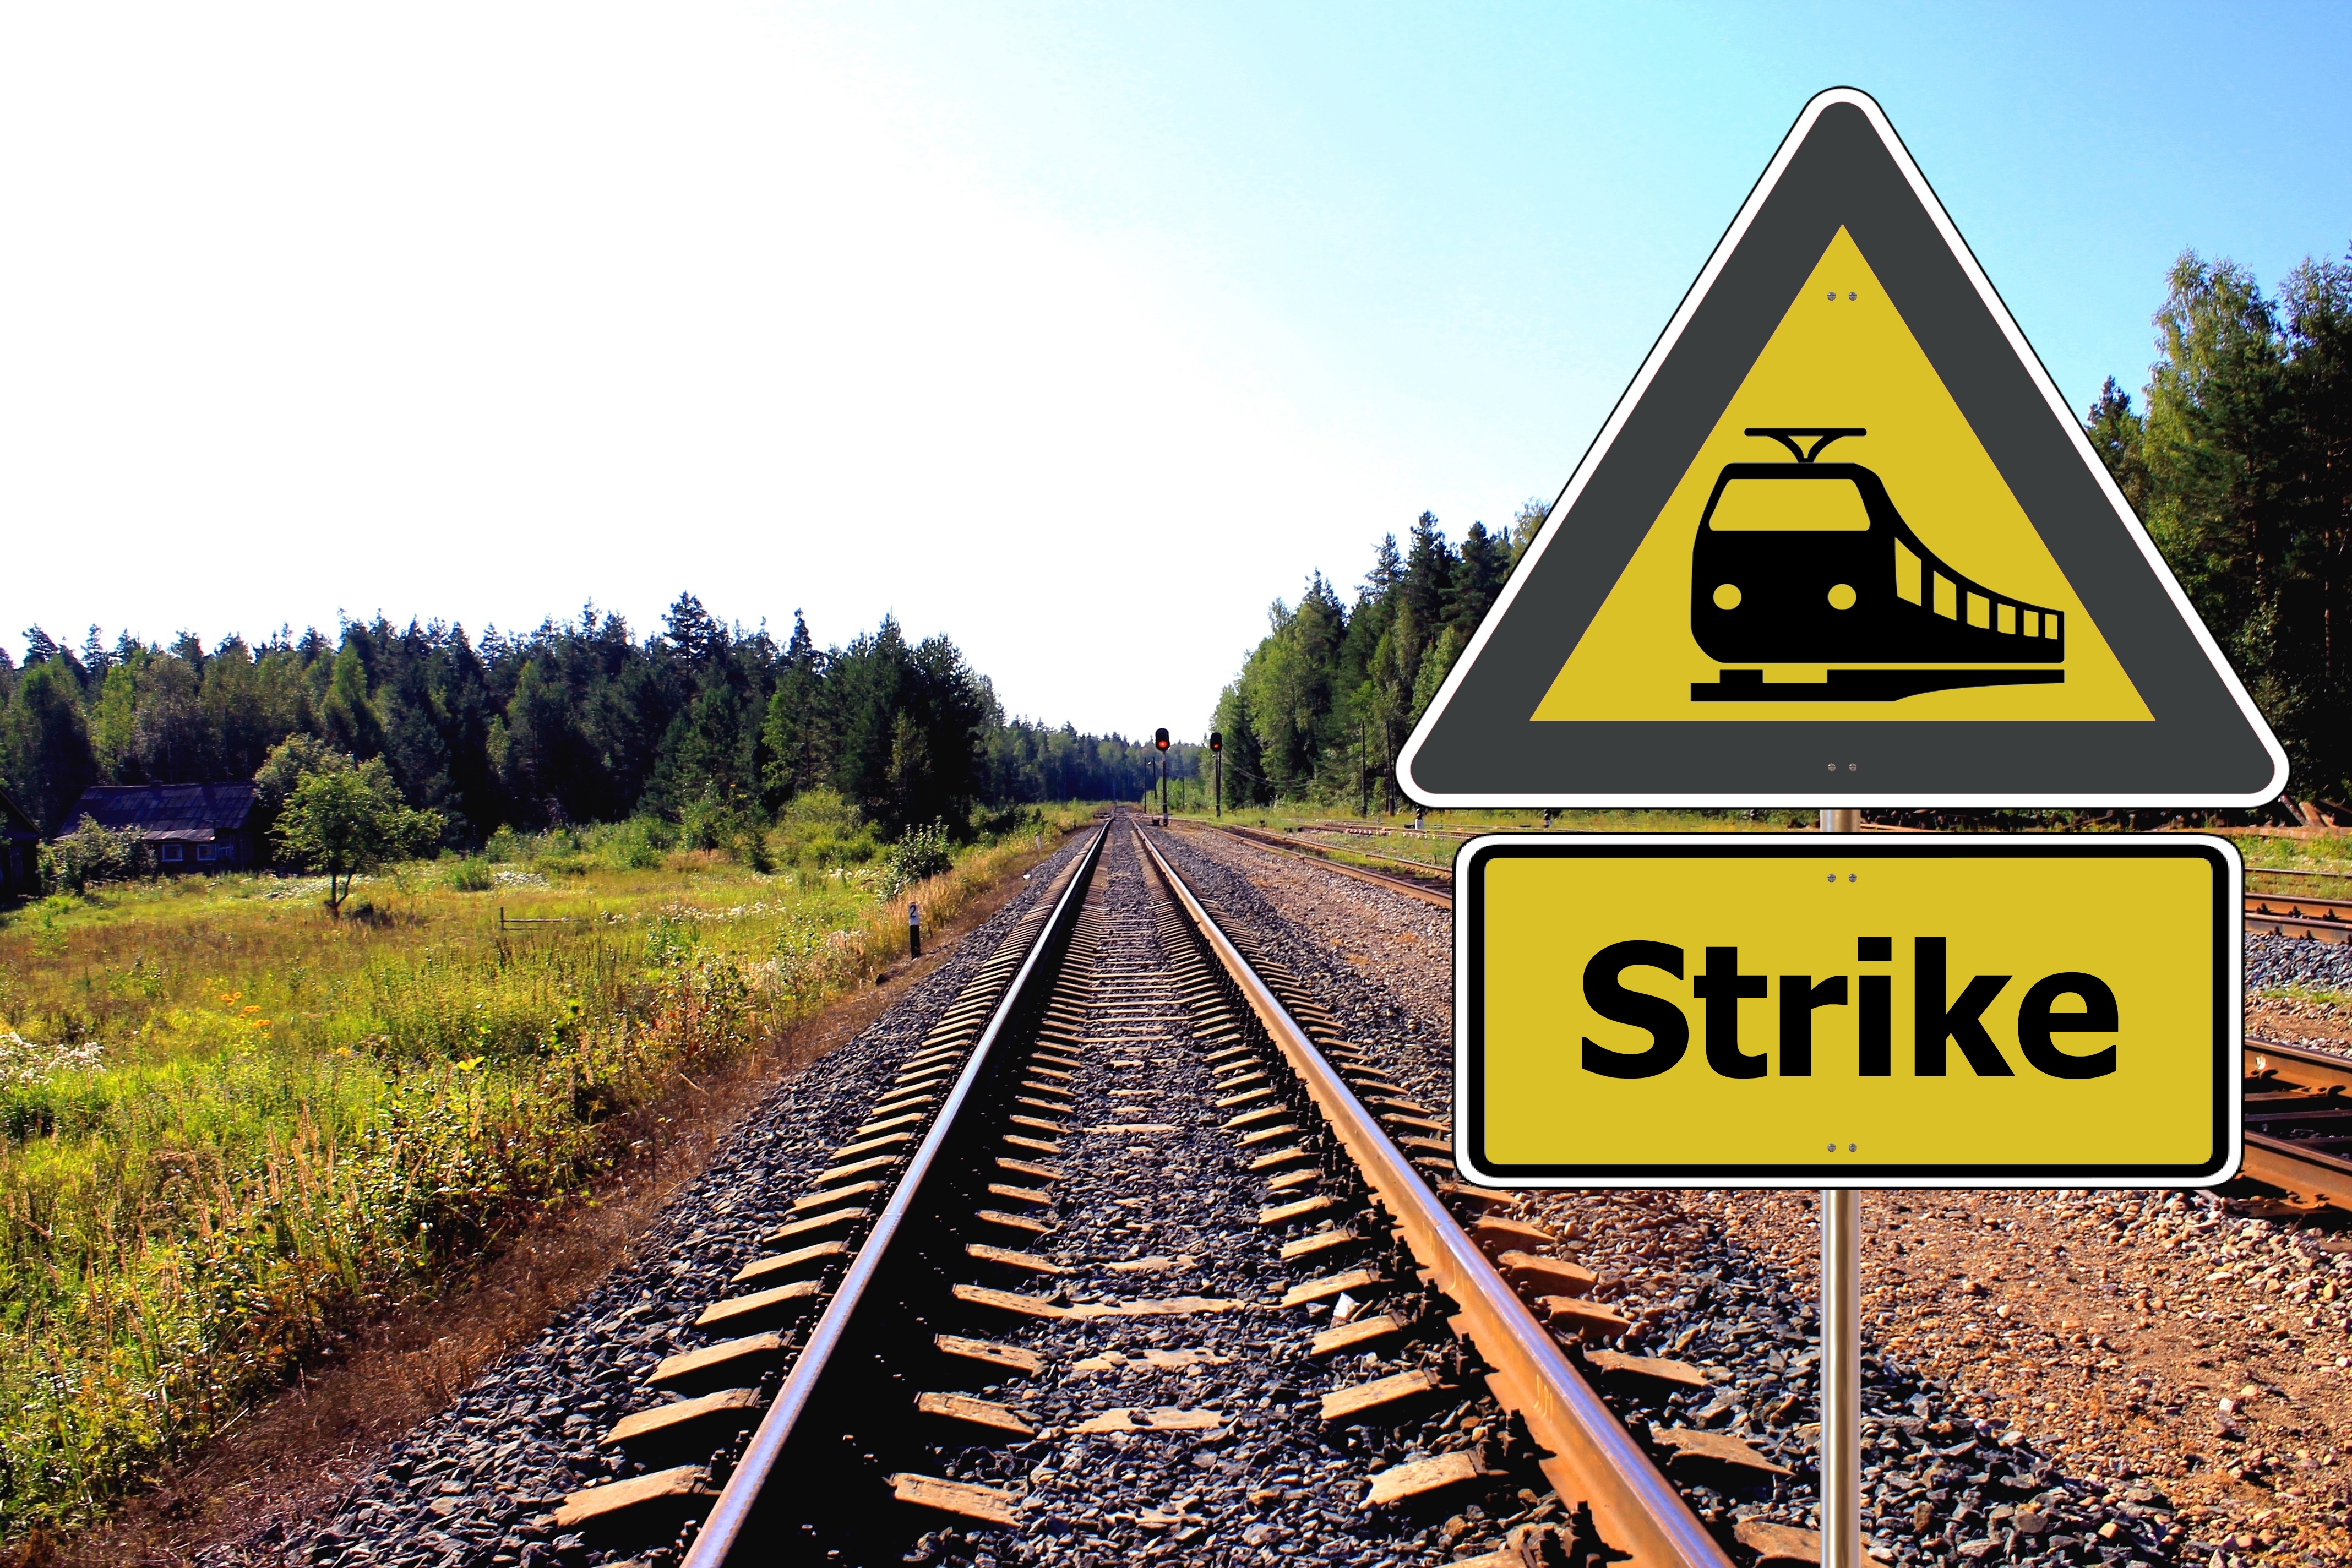
track, rail, train, transport, vehicle, lane, passengers, warning, chaos, economy, transports, strike, passenger, commuter, delay, rail transport, rail traffic, railway traffic, schedule, freight transport, those arriving by train, labor dispute, trade union, rolling stock, delays, wage dispute, strike action, recusal